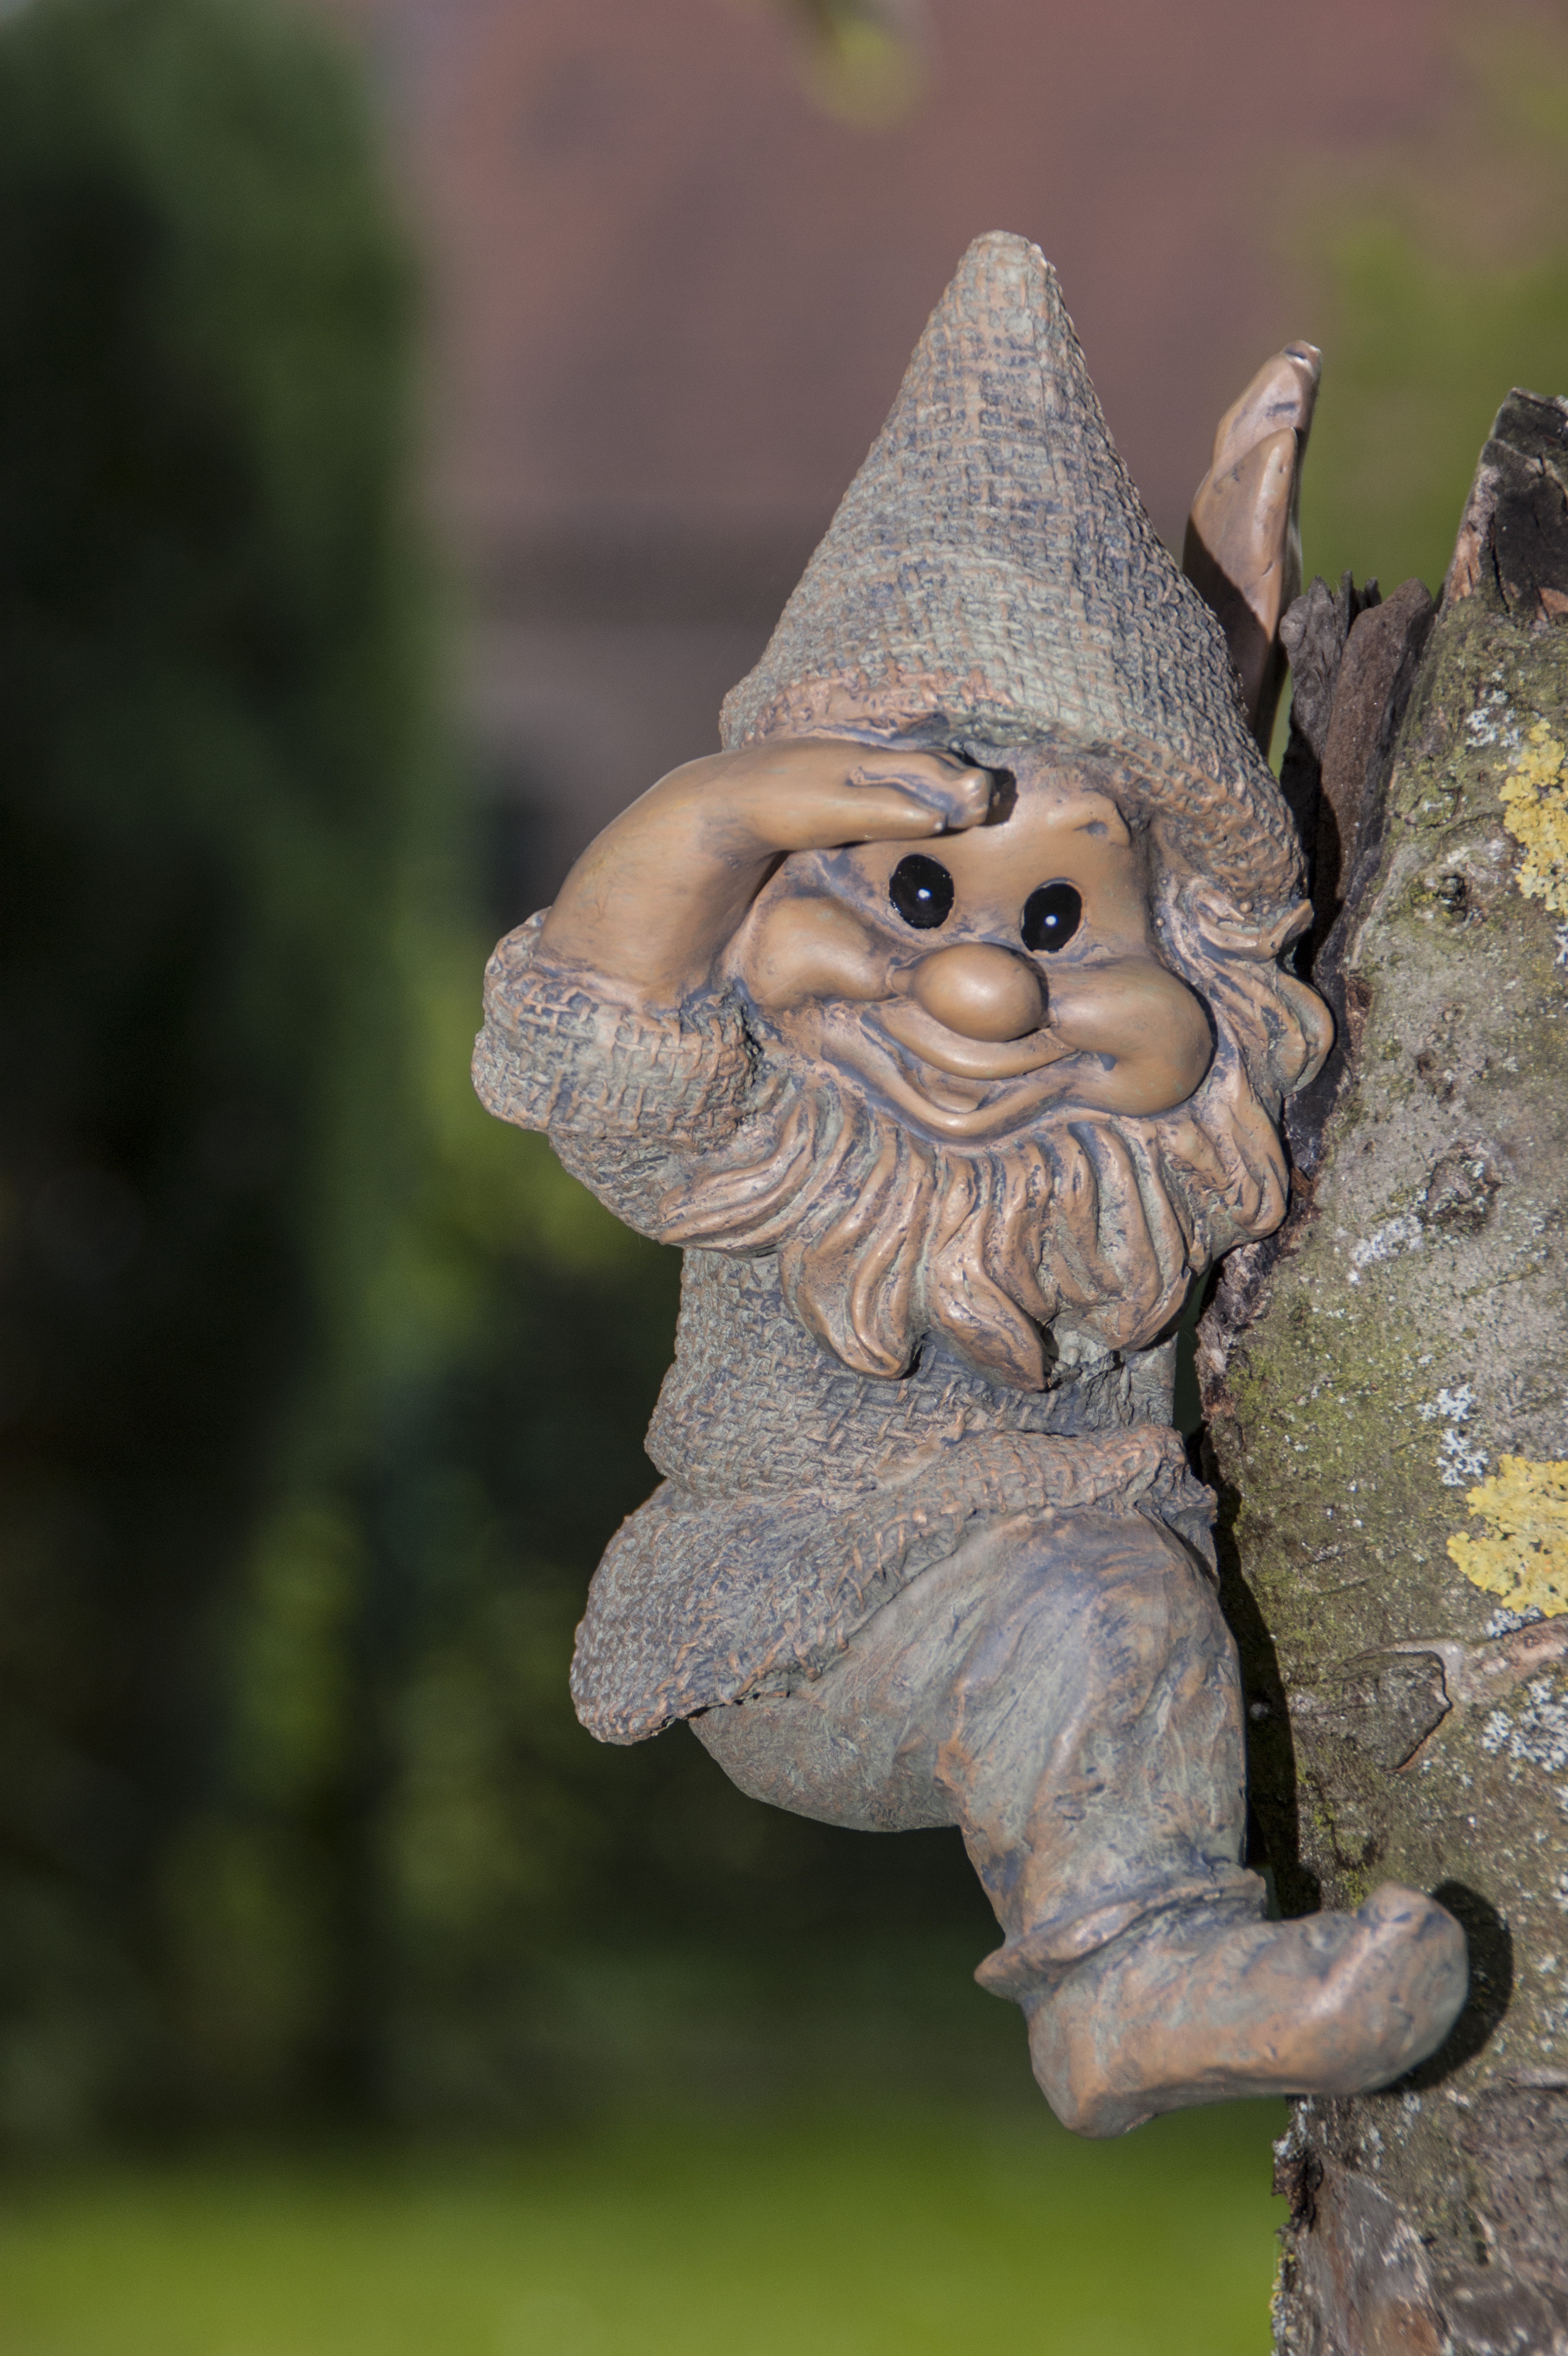
monument, statue, sculpture, art, figure, dwarf, carving, gnome, garden gnome, lawn ornament, f hlich